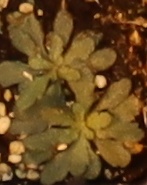
Label: Horseweed